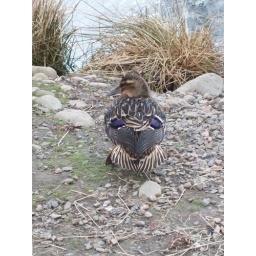
A female mallard stands near a pond in Kingussie, Scotland. The blue &amp;quot;speculum&amp;quot; feathers are visible.